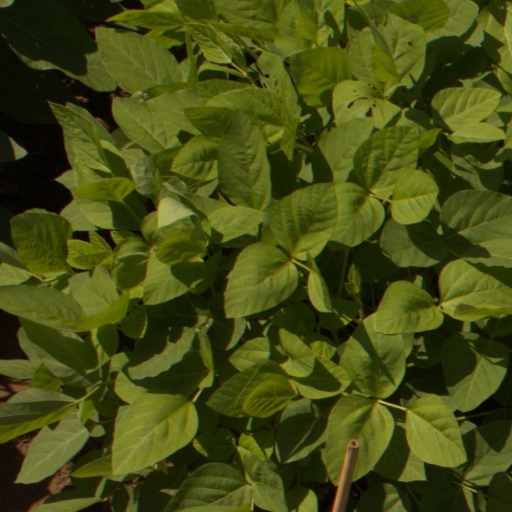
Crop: soybean